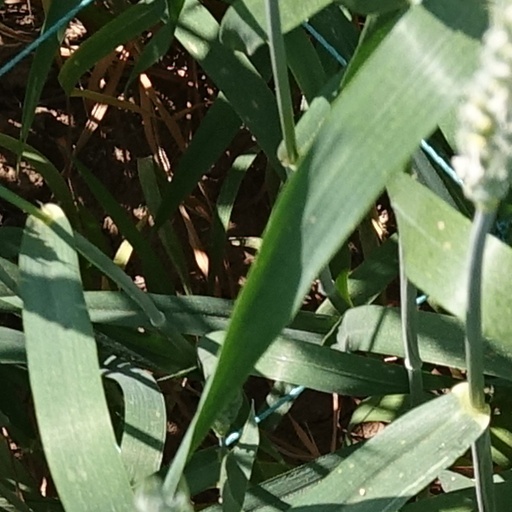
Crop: wheat